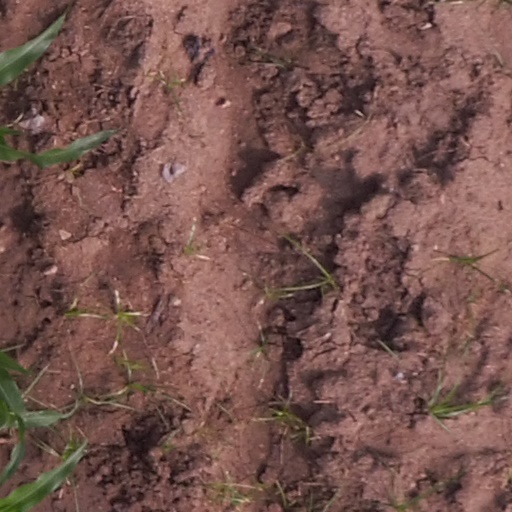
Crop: maize; corn